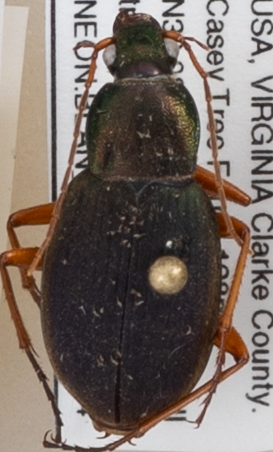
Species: Chlaenius aestivus
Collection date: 2019-06-04 04:00:00
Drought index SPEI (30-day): -0.9
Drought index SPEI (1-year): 2.09
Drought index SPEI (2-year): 2.09